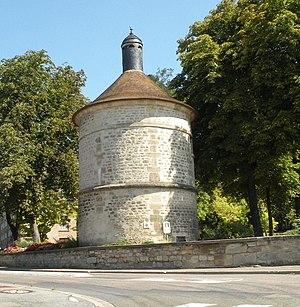
colombier de la seconde moitié du XVII siècle de Saint-Ouen-l'Aumône